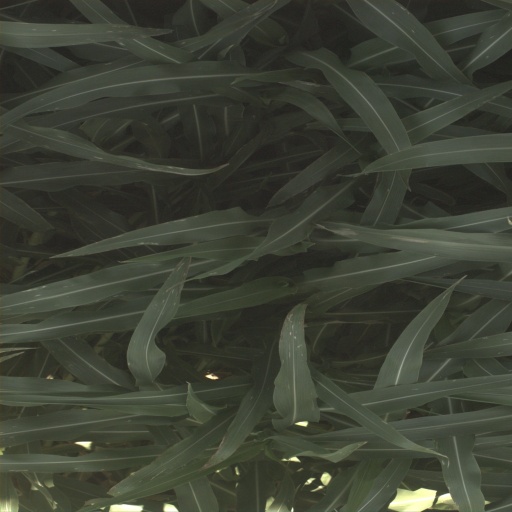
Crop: sorghum